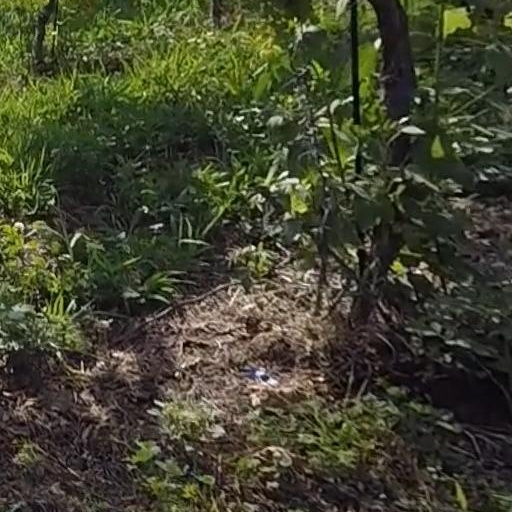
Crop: grape